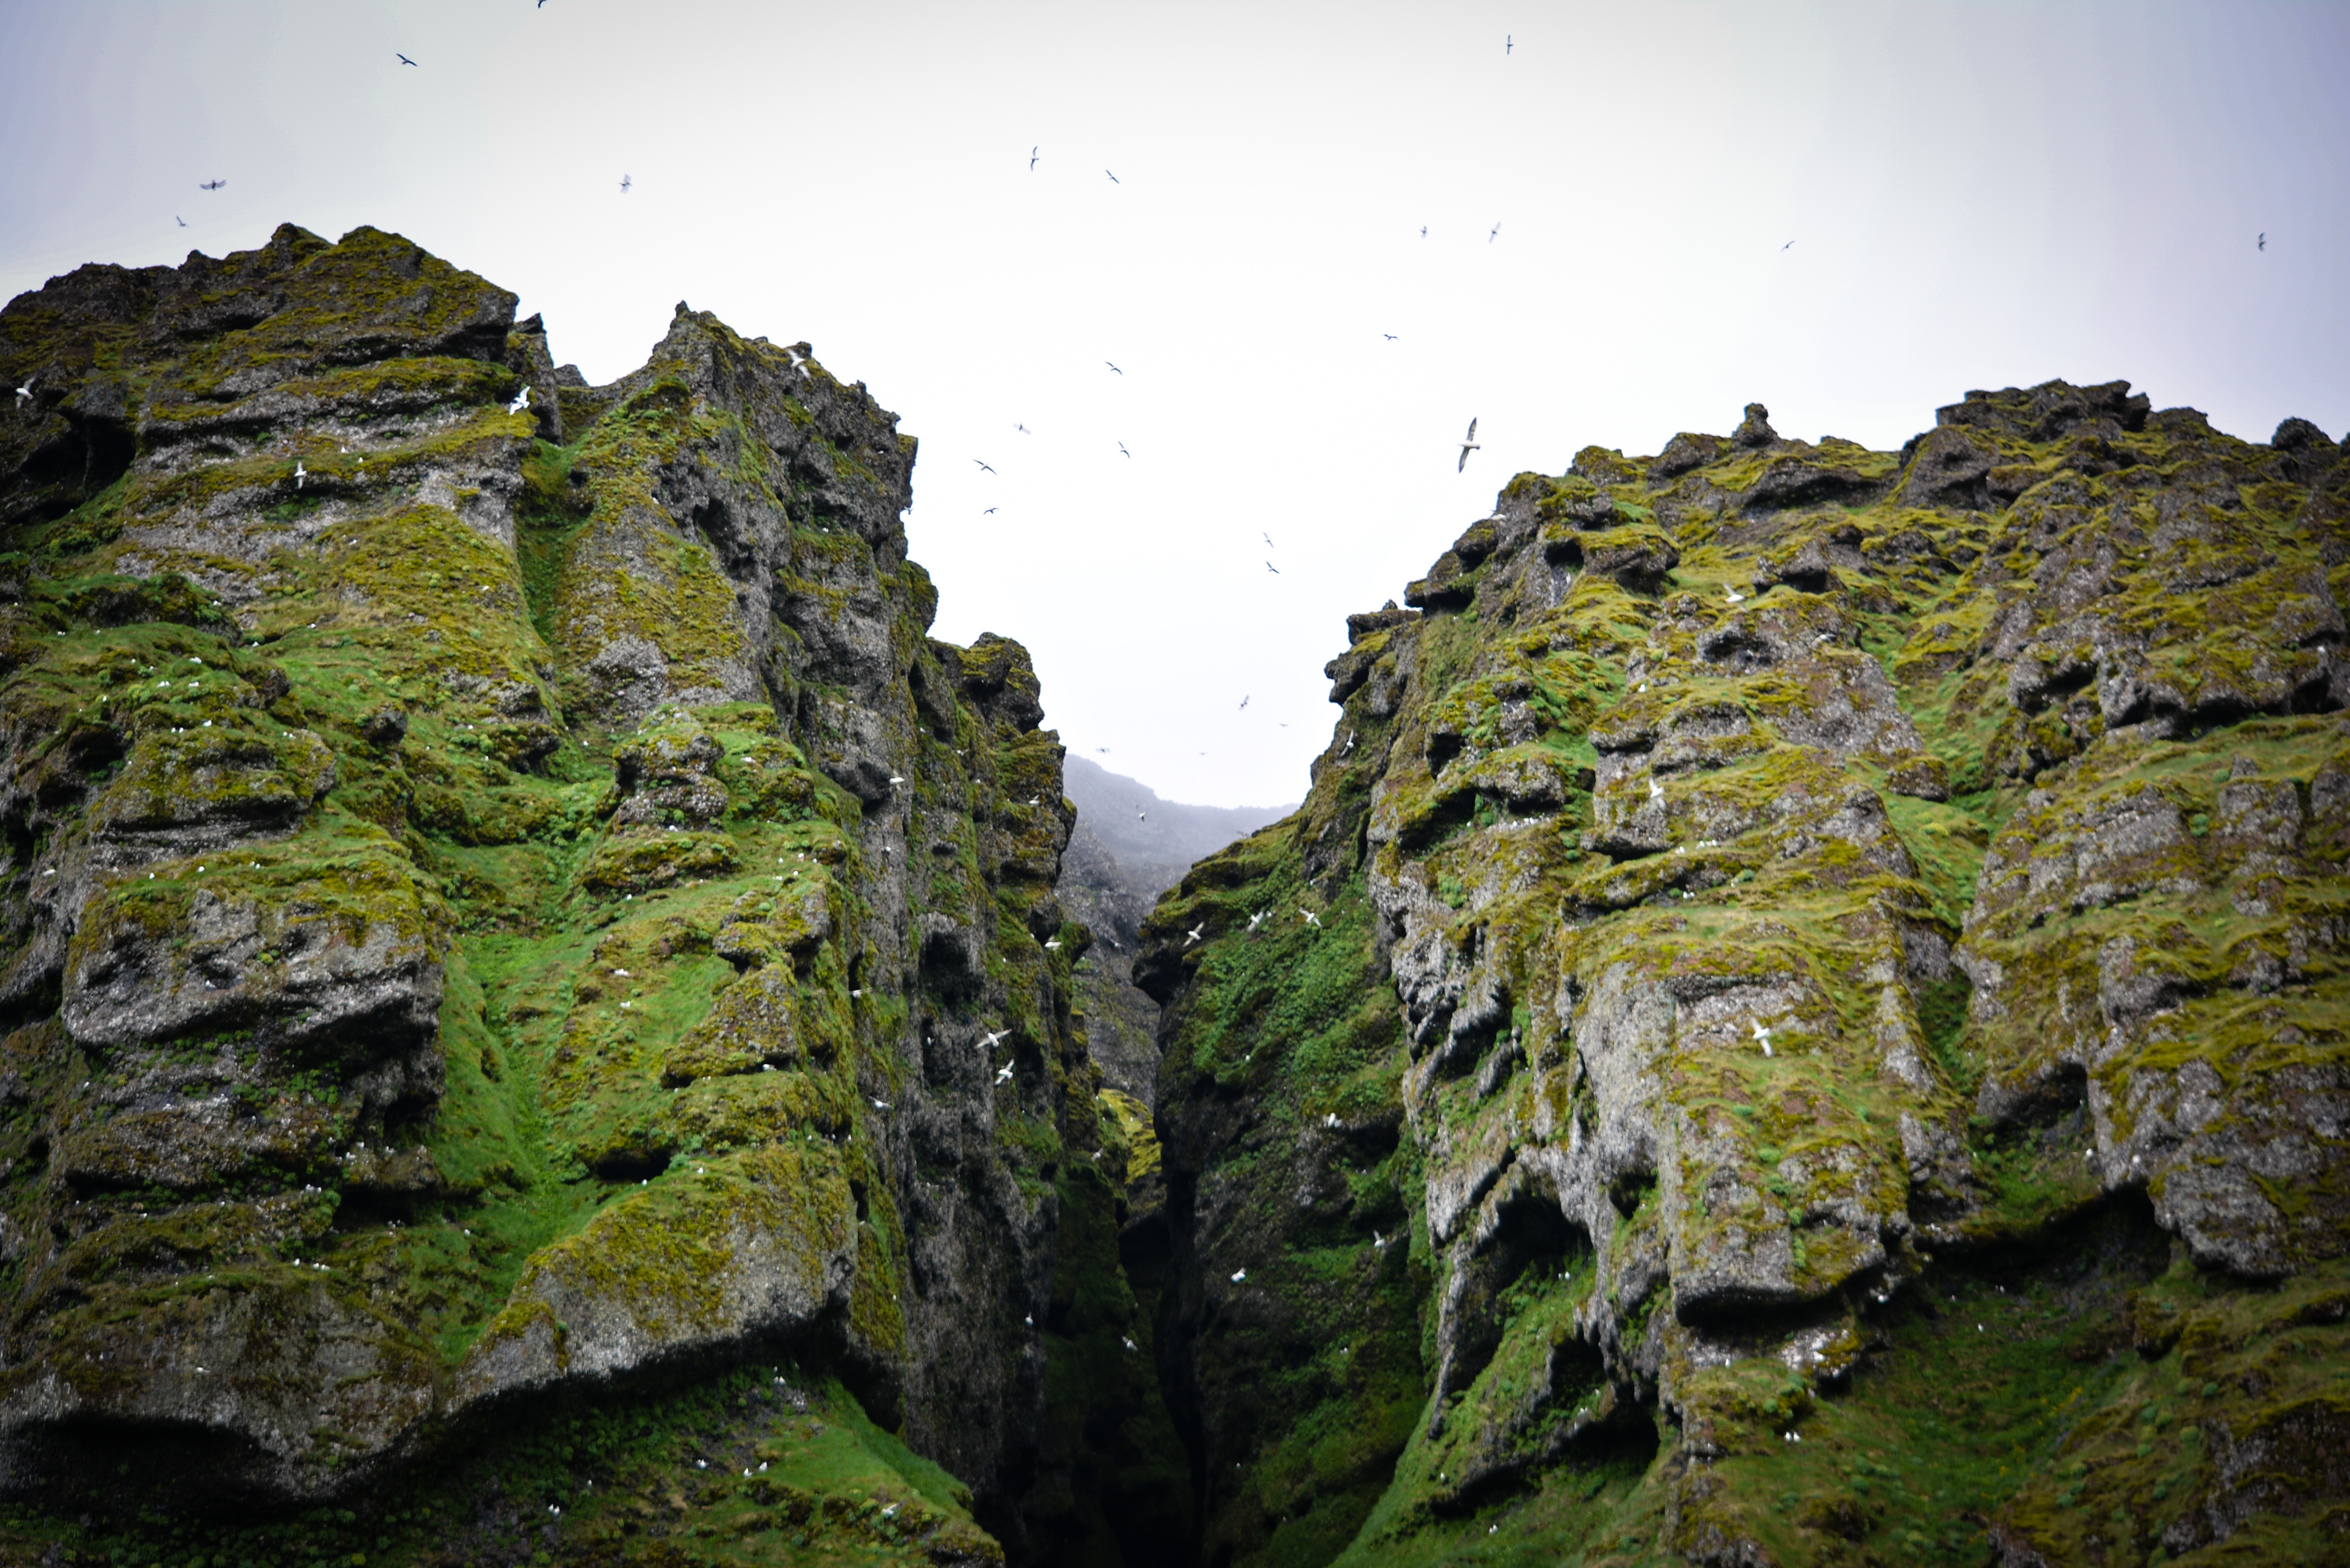
coast, tree, rock, mountain, formation, cliff, terrain, geology